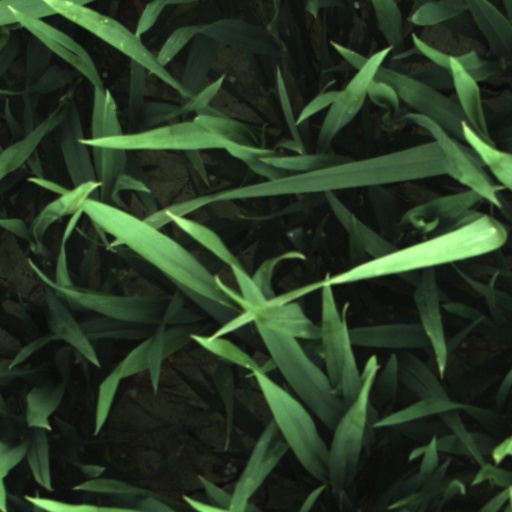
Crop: wheat